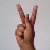
The image shows a hand gesture representing the letter 'K' in Indian Sign Language.